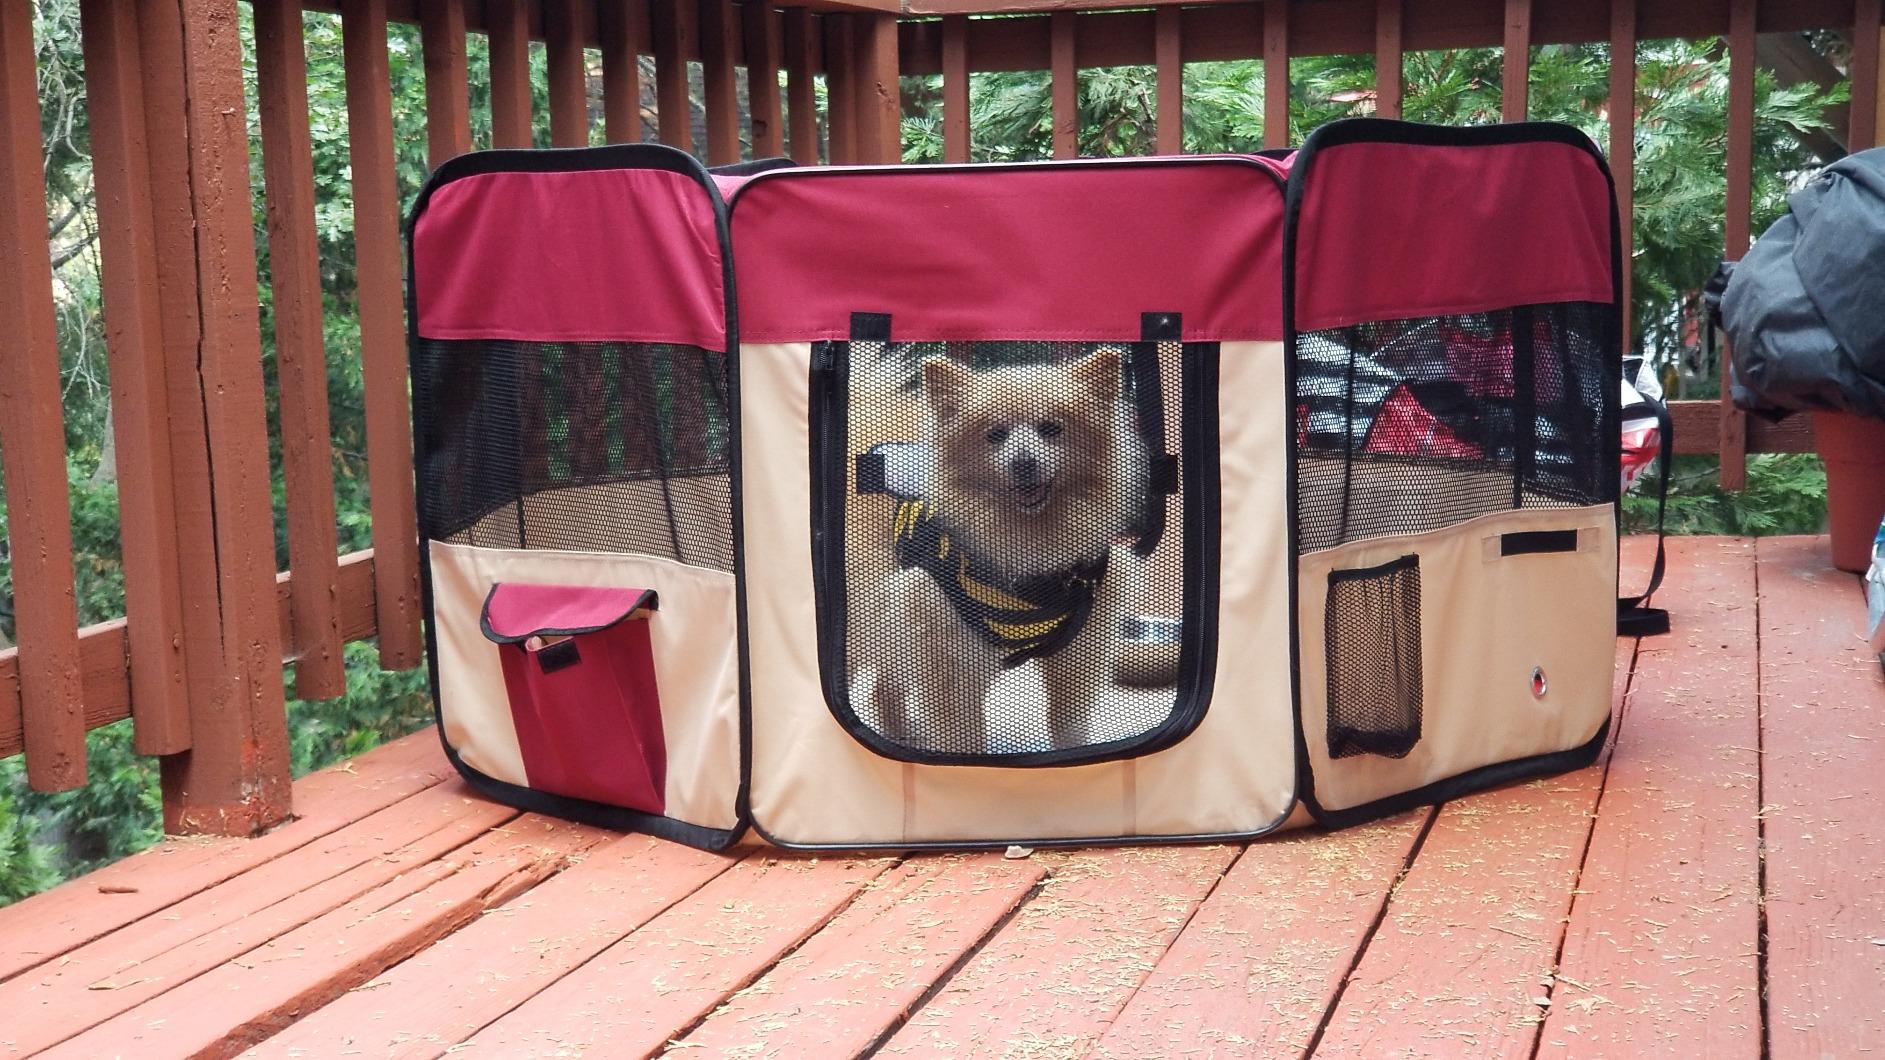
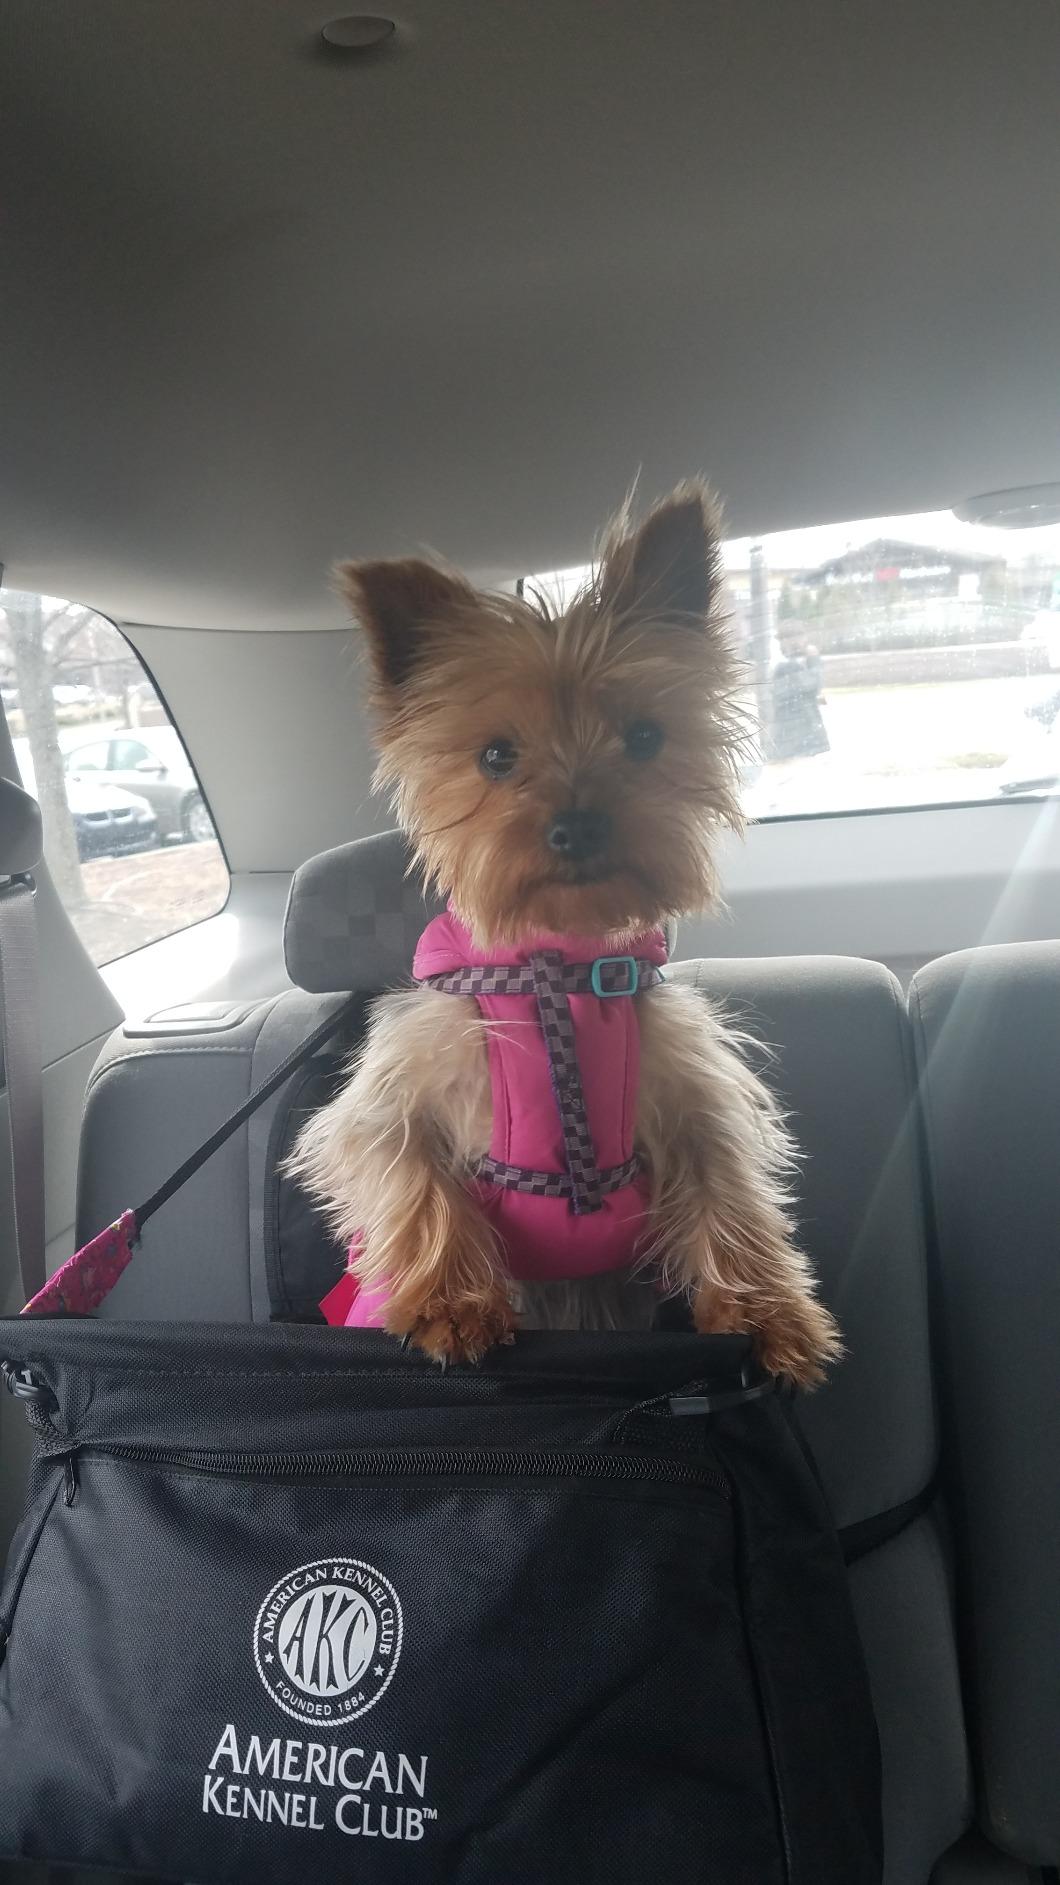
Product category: items_kennel
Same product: no